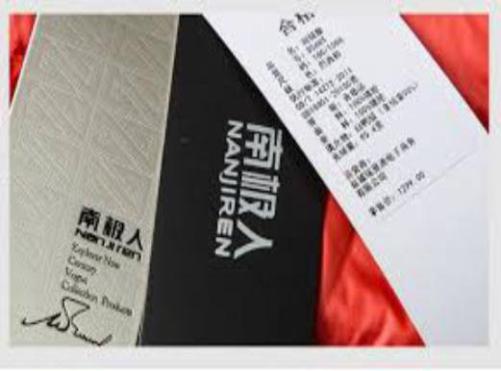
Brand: nanjiren
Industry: Clothes